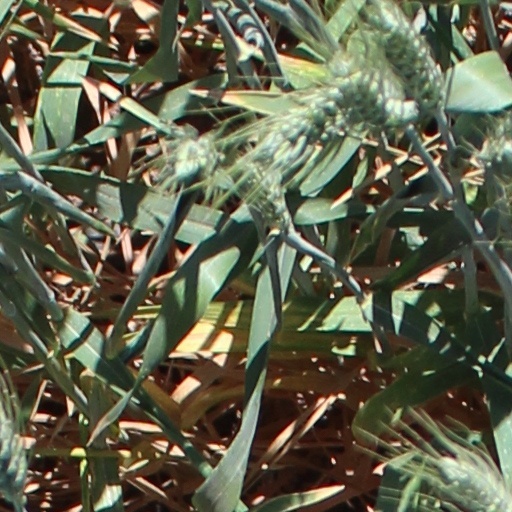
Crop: wheat